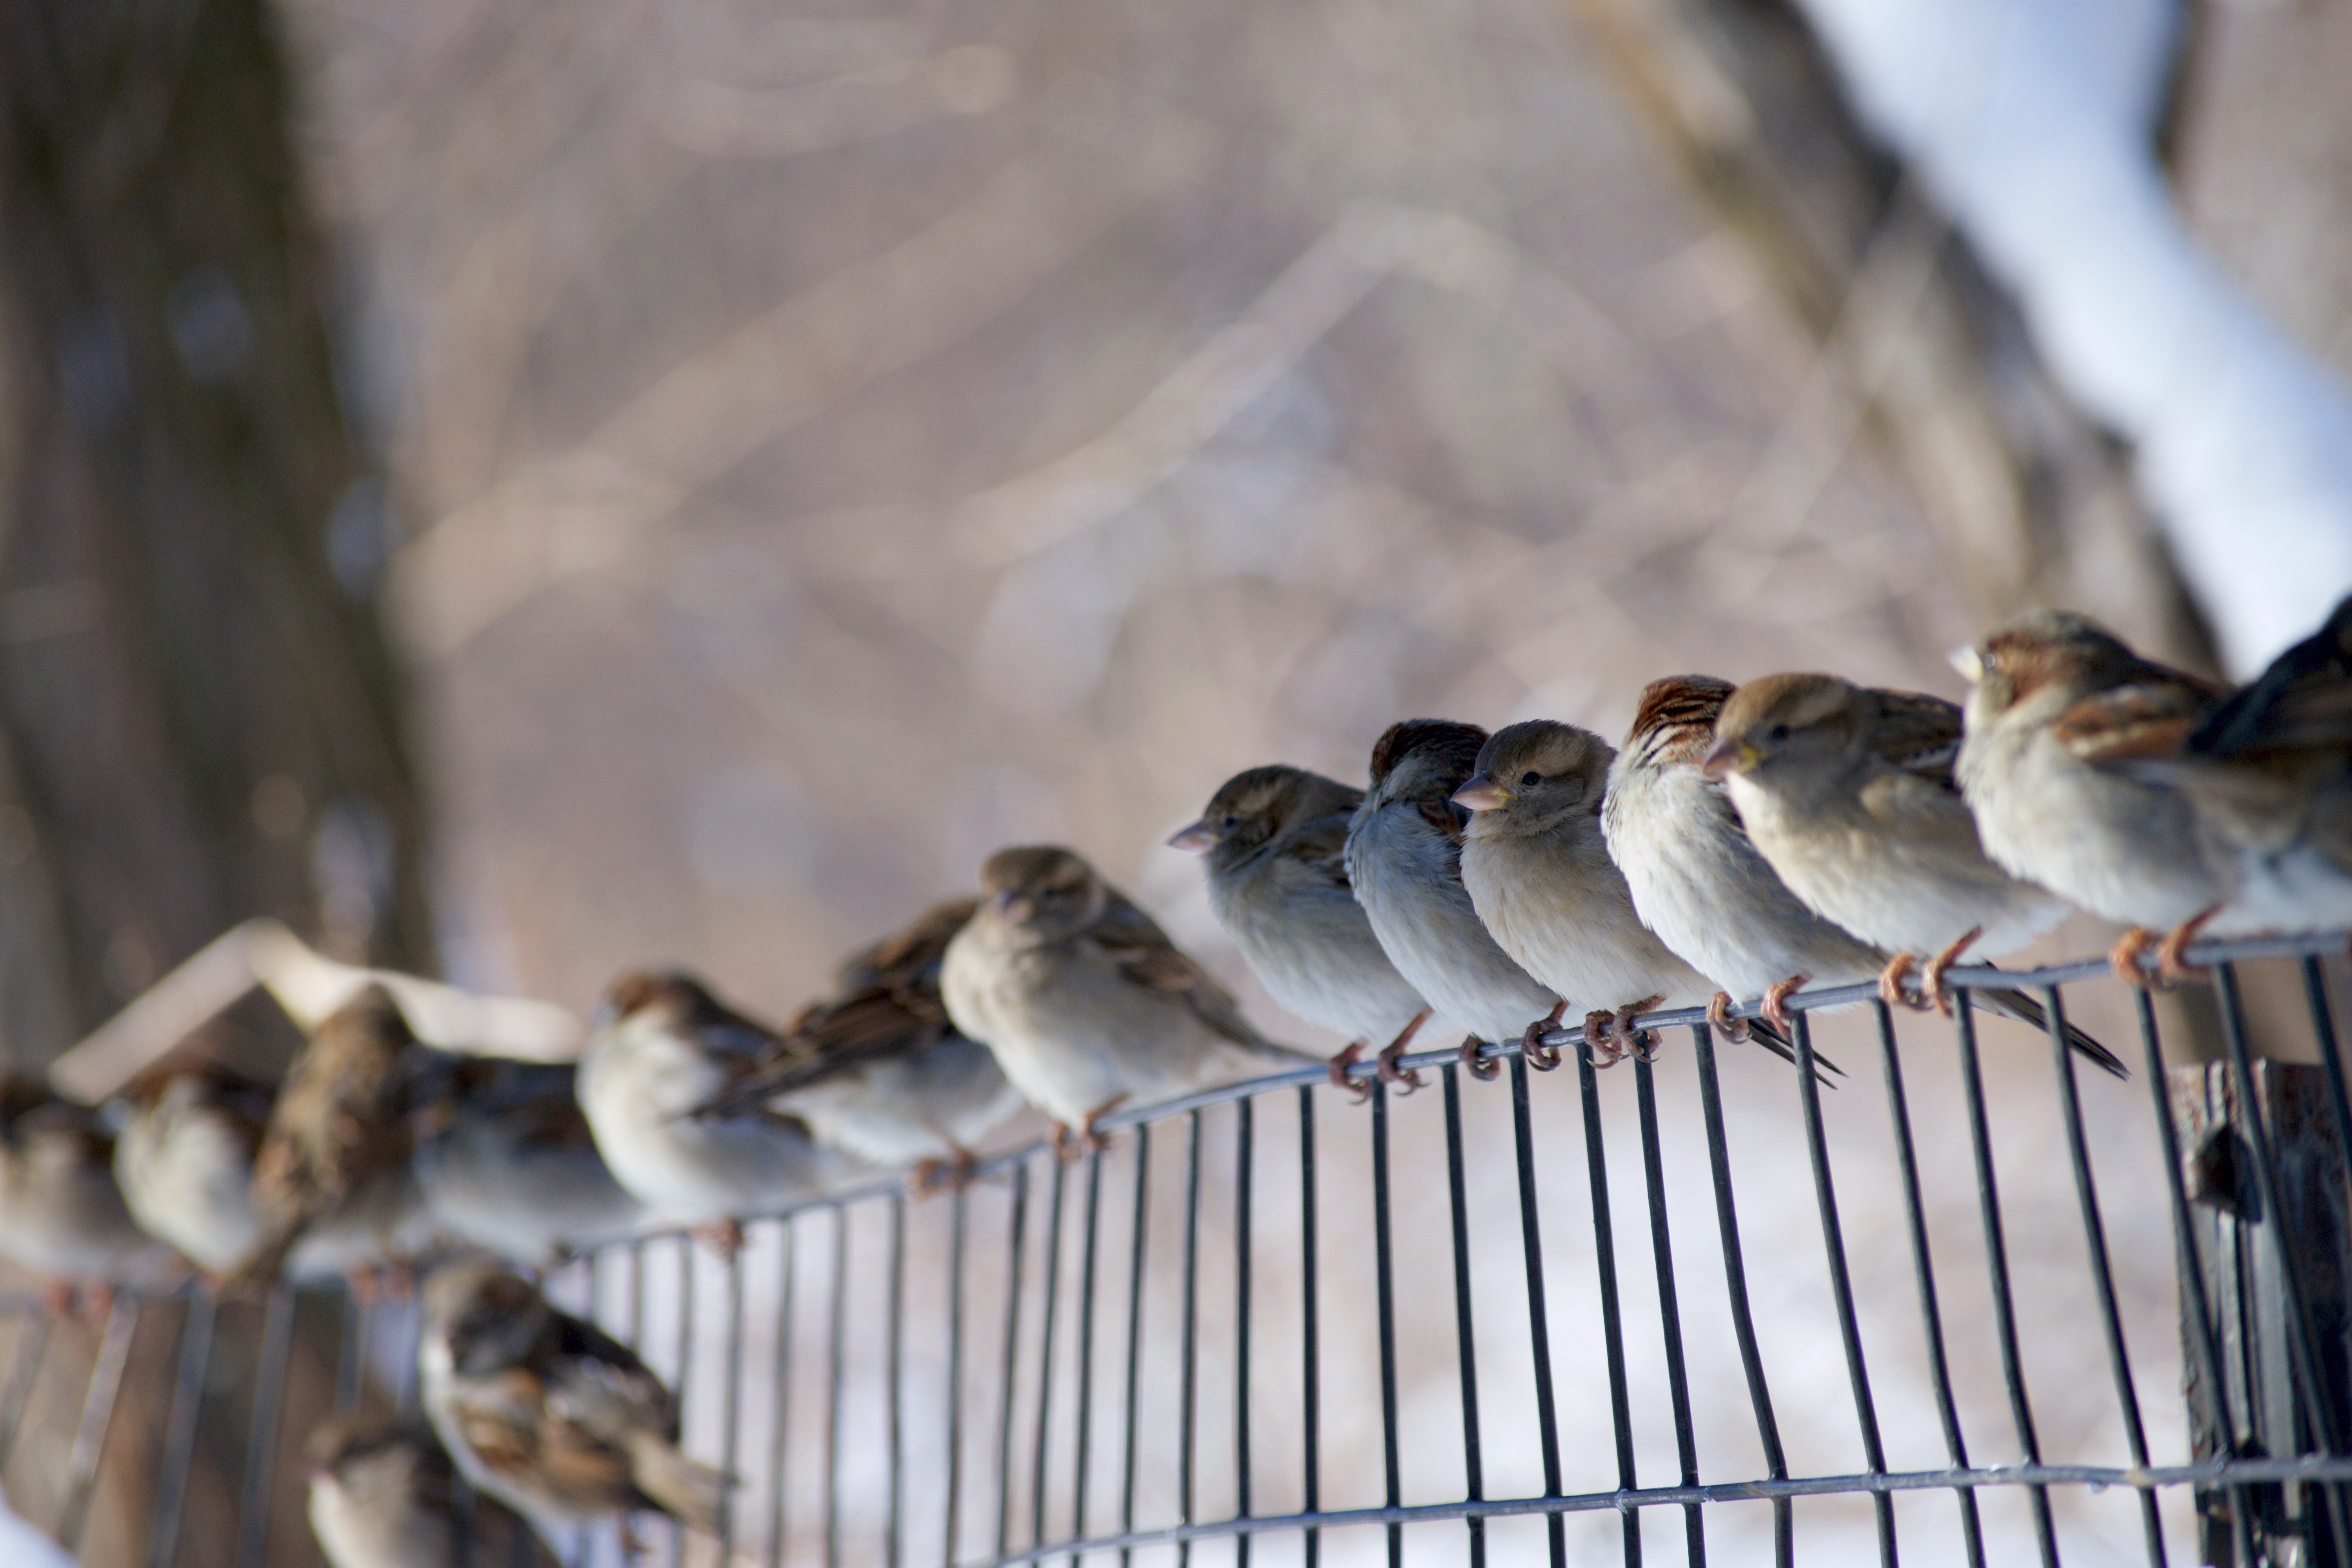
nature, branch, bird, fence, wildlife, perch, birds, sparrow, feathered, finch, perched, sparrows, perching, perching bird, pigeons and doves